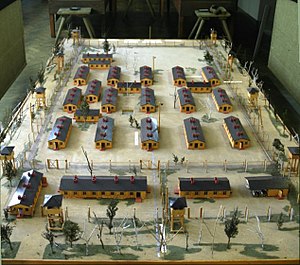
Stalag Luft III
Model af Stalag Luft III. Modellen er fremstillet i forbindelse med filmatiseringen af 'Den store flugt'.
Stalag Luft III var en krigsfangelejr skabt af Luftwaffe under 2. Verdenskrig for krigsfanger fra de allierede flystyrker. Lejren lå i nærheden af byen Sagan i Landkreis Sprottau,